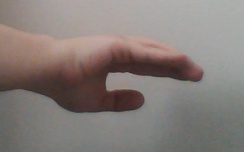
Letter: jeem